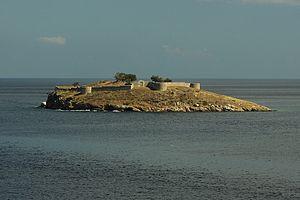
Poros est une île grecque du golfe saronique. Elle est toute proche de l'Argolide.